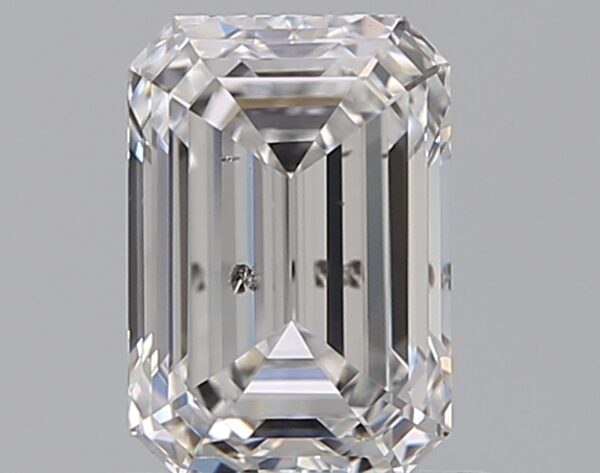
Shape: emerald
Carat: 0.8
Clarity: SI2
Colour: E
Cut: EX
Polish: EX
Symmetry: VG
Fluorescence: N
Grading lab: GIA
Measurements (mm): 6.31 x 4.38 x 2.97